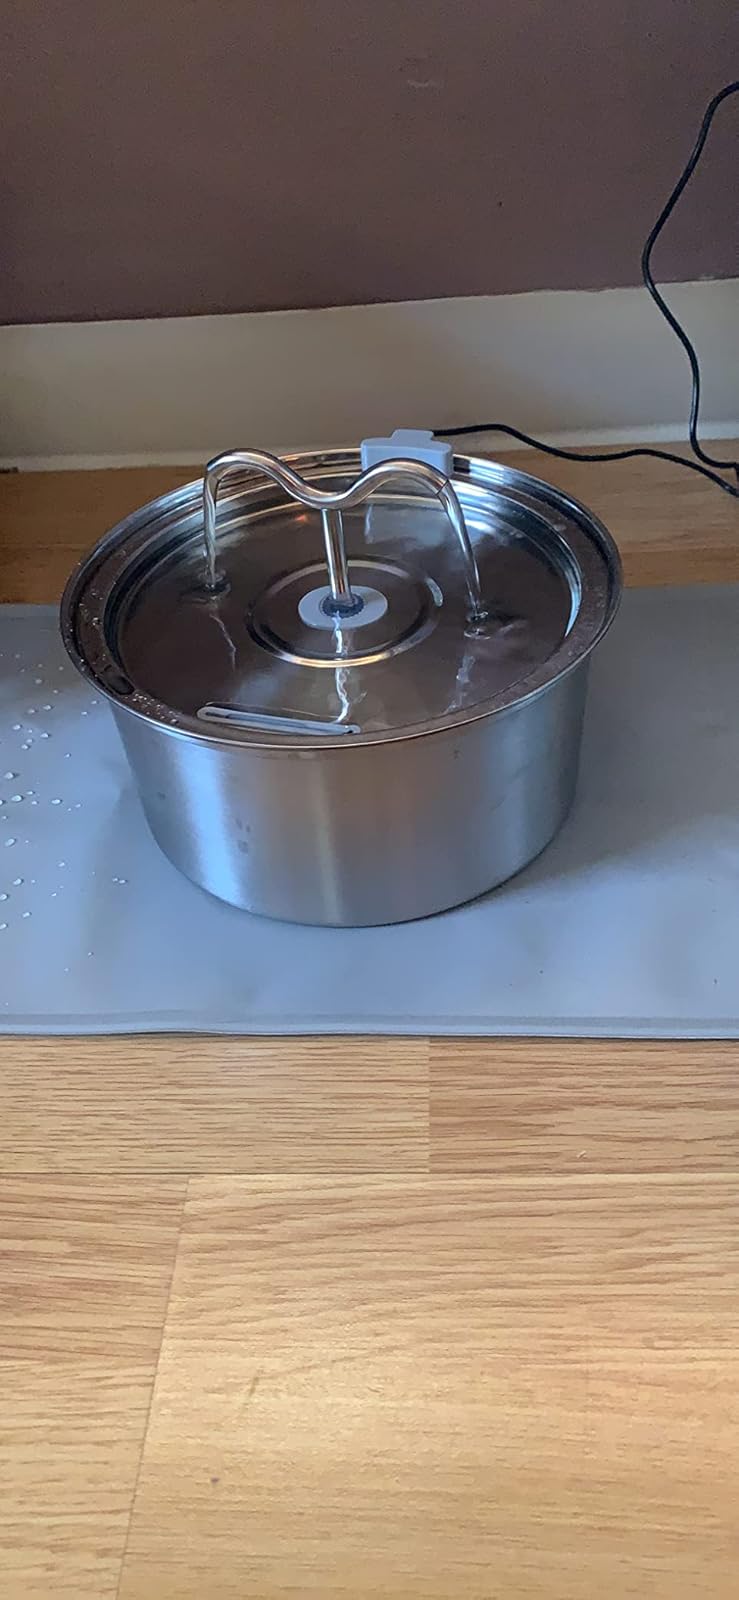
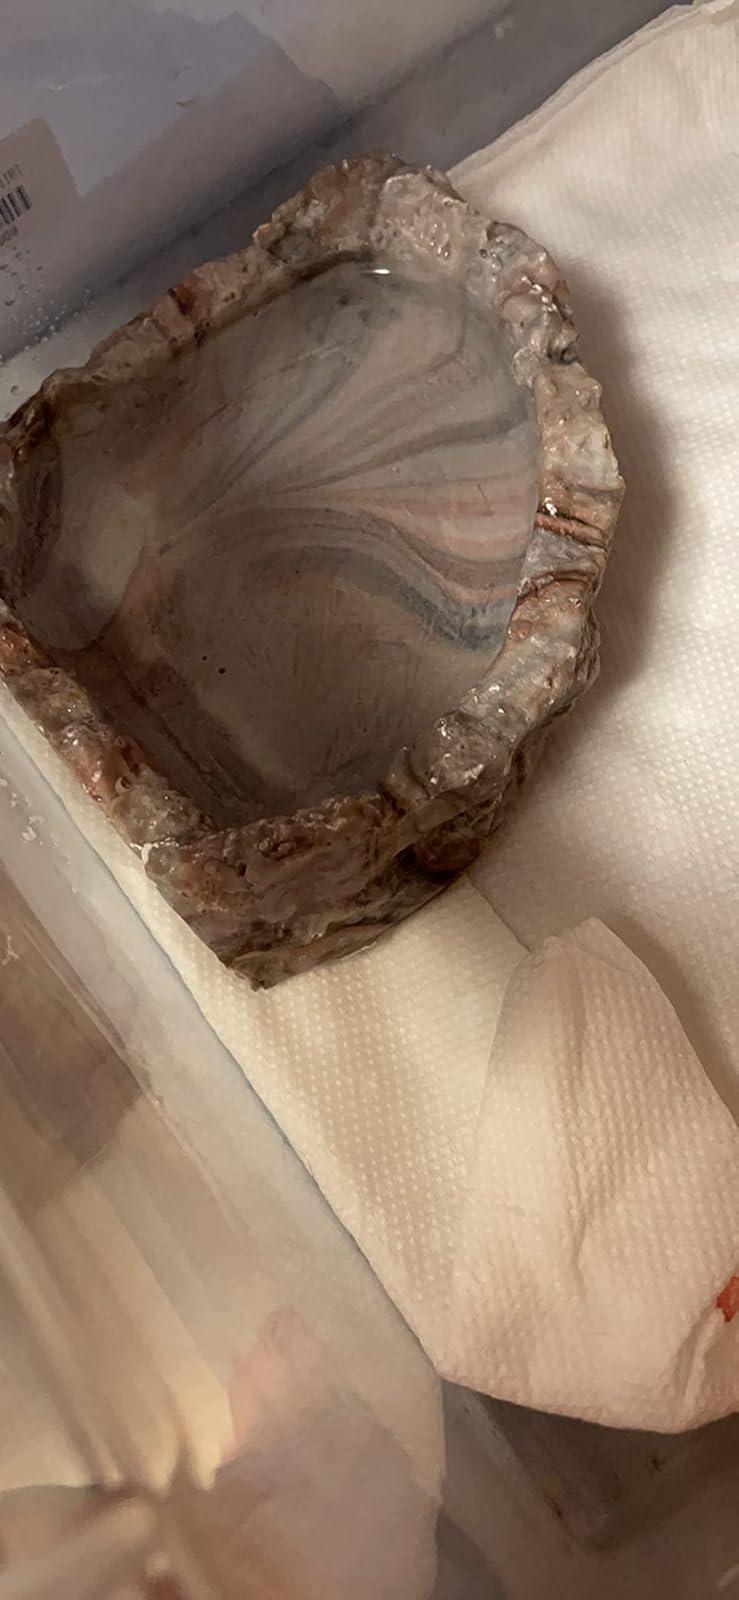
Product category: items_bowl
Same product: no